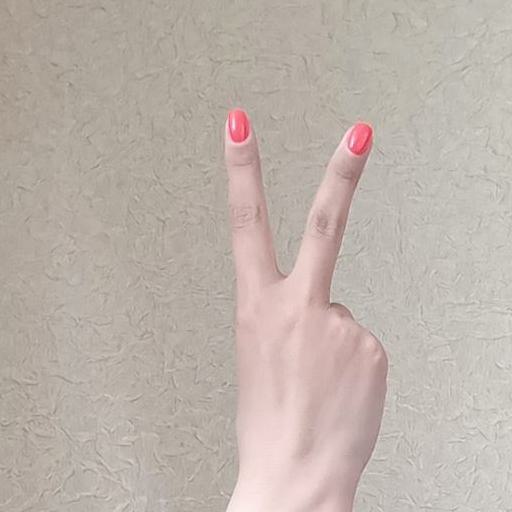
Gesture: peace_inverted